Andrew II of Hungary

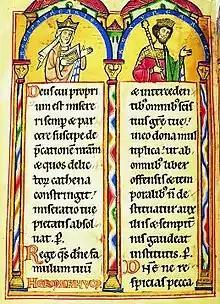
Gertrude of Merania and Andrew depicted in the 13th-century "" from the Landgraviate of Thuringia

Queen Gertrude's two brothers, Ekbert of Bamberg, Bishop of Bamberg, and Henry II, Margrave of Istria, fled to Hungary in 1208 after they were accused of participating in the murder of Philip, King of the Germans. Andrew granted large domains to Bishop Ekbert in the Szepesség region (now Spiš, Slovakia). Gertrude's youngest brother, Berthold, had been Archbishop of Kalocsa since 1206; he was made Ban of Croatia and Dalmatia in 1209. Andrew's generosity towards his wife's German relatives and courtiers discontented the local lords. According to historian Gyula Kristó, the anonymous author of "The Deeds of the Hungarians" referred to the Germans from the Holy Roman Empire when he sarcastically mentioned that " the Romans graze on the goods of Hungary." In 1209, Zadar, which had been lost to the Venetians, was liberated by one of Andrew's Dalmatian vassals, Domald of Sidraga, but the Venetians recaptured the town a year later.